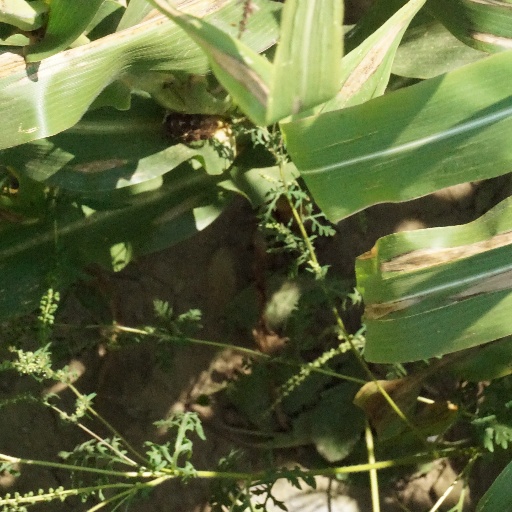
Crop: maize; corn